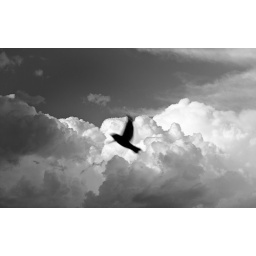
A bird in clouds